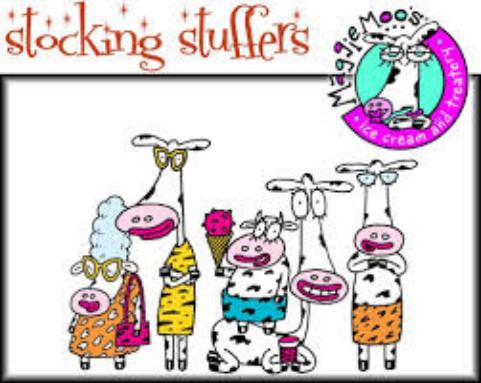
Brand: MaggieMoo's Ice Cream and Treatery
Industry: Food